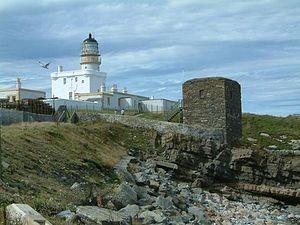
Le Château de Kinnaird est situé à Fraserburgh dans l'Aberdeenshire.
Cette liste recense les principaux châteaux du council area d'Aberdeenshire en Écosse.